Heritage Christian School (Oregon)

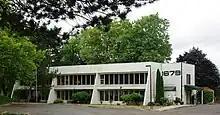
Building on campus

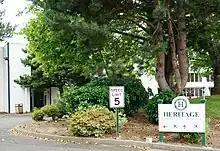
Entrance to the campus

Academics at the non-denominational school focused on the Trivium. Part of the Classical Christian movement, the Trivium has three components, rhetoric, logic, and grammar, with Latin a major part of the grammar component. Students also studied the Bible, Greek, and Hebrew. The school year lasted 165 days. The four building campus included a gymnasium, computer lab, science laboratory, library, and lunchroom in addition to classrooms. Students at Heritage wore dress shirts or polo shirts along with khakis as part of the school’s dress code.